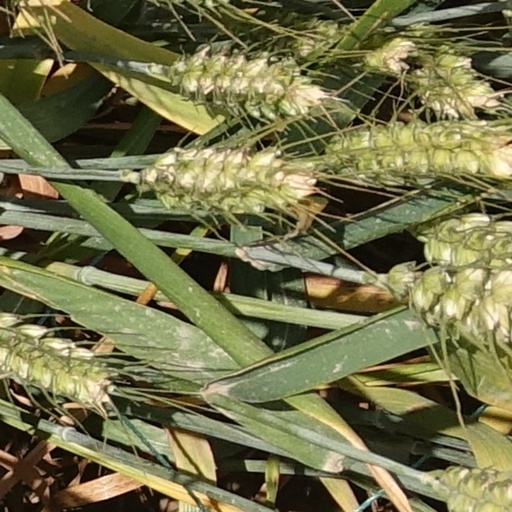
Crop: wheat